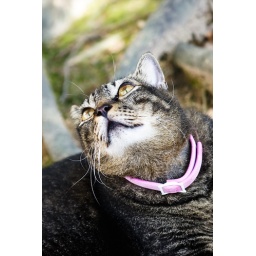
He saw a bird flying above his head.